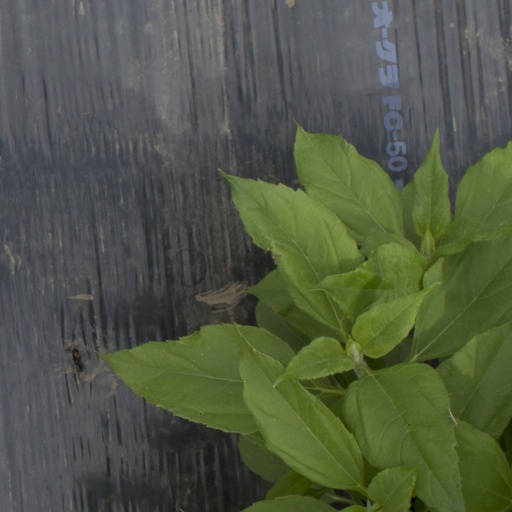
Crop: Jerusalem artichoke